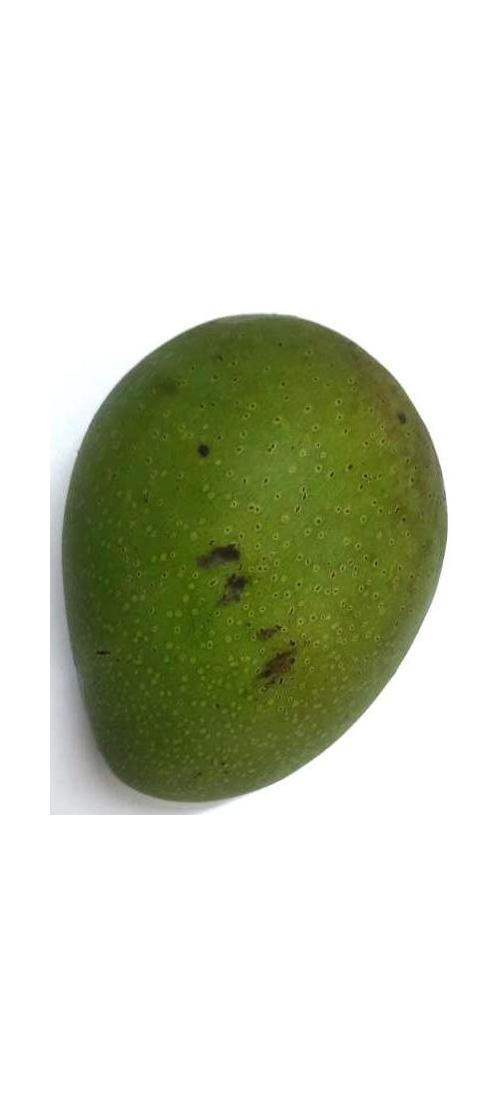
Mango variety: Ashshina Zhinuk